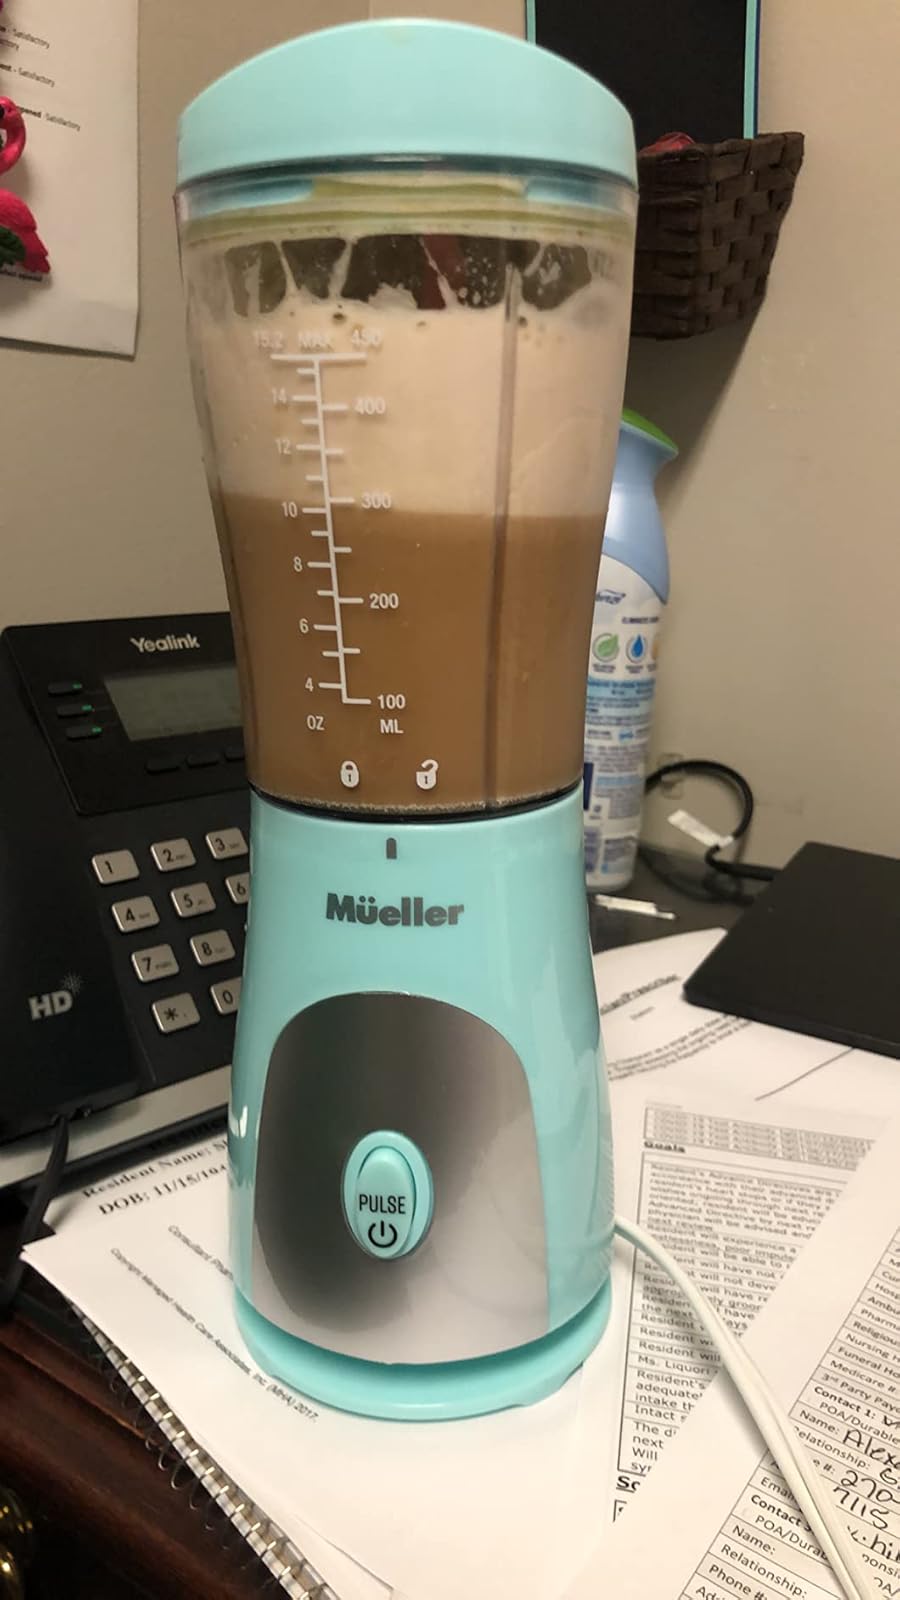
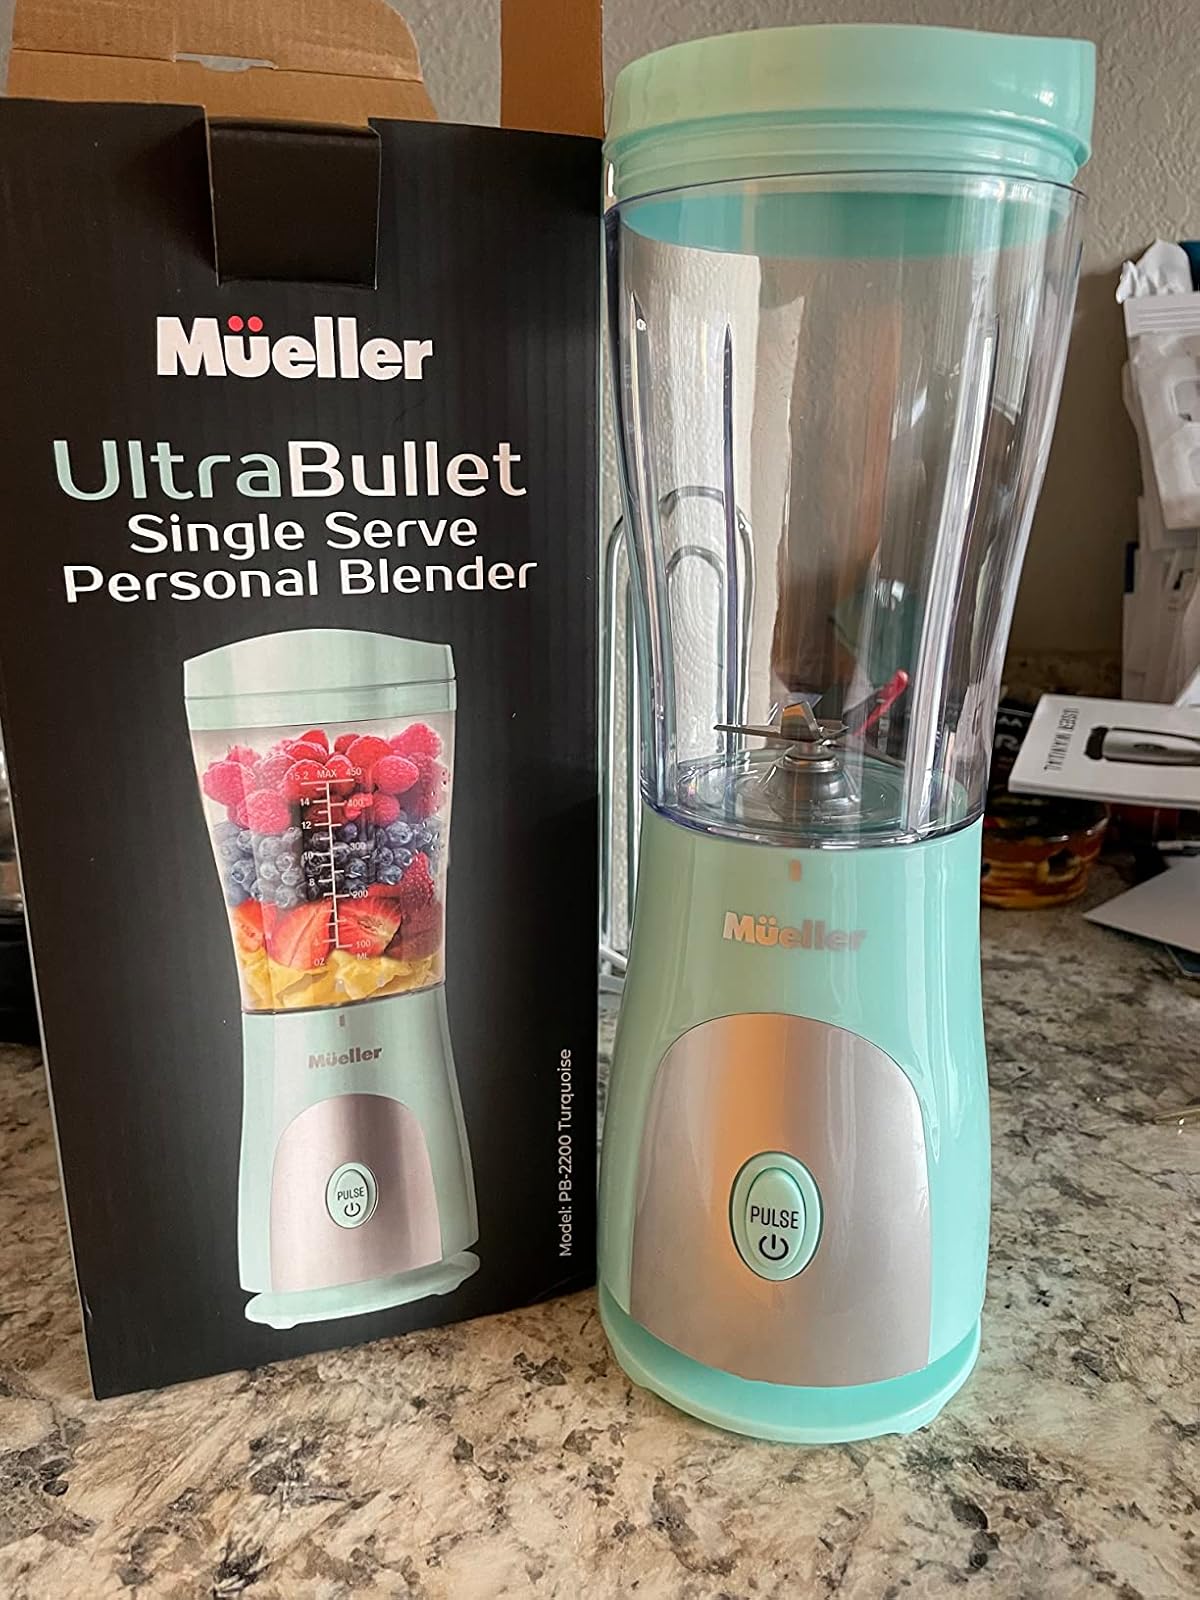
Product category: items_blender
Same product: yes